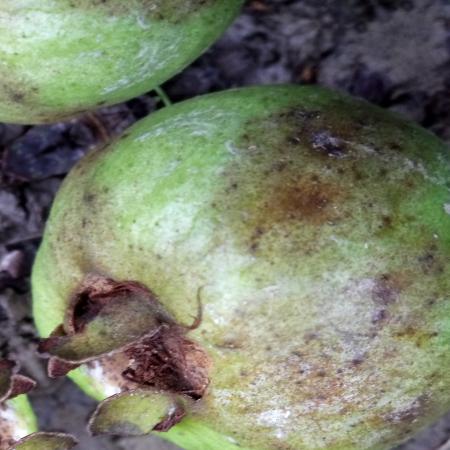
Label: Styler and Root